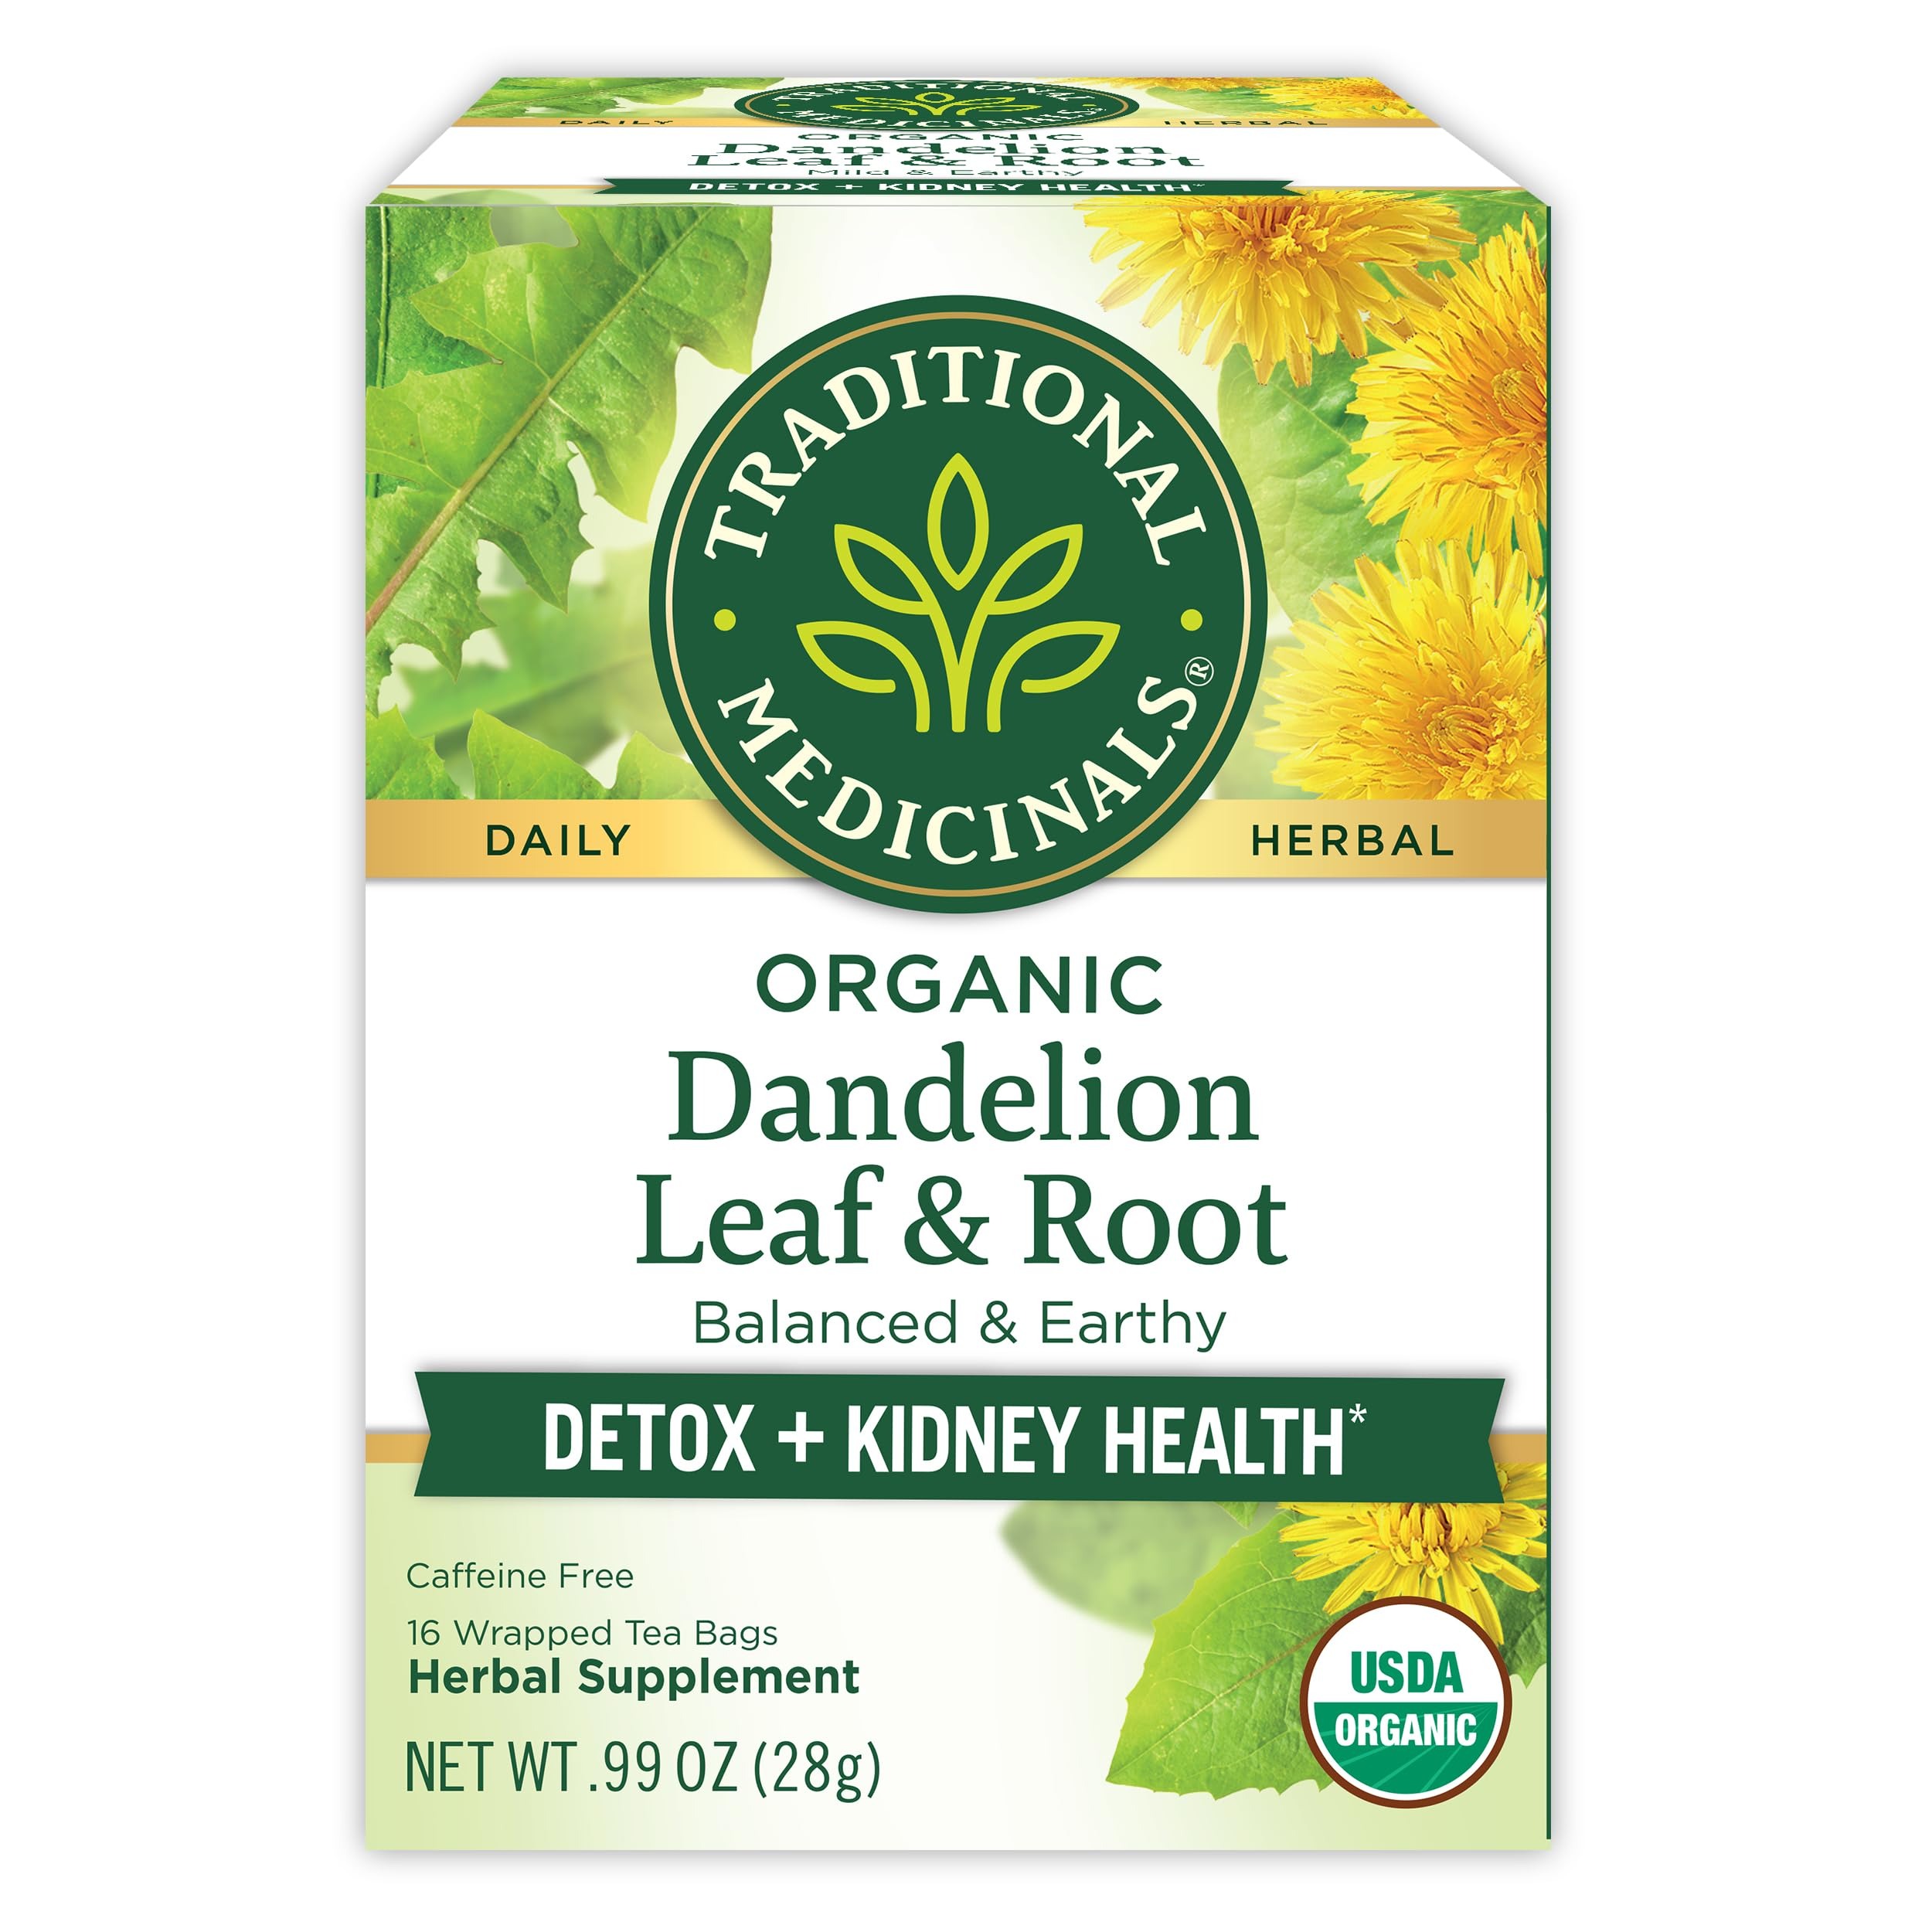
Item Name: Traditional Medicinals Tea, Organic Dandelion Leaf & Root, Supports Kidney Function & Healthy Digestion, 16 Tea Bags
Bullet Point 1: Goes with the flow, supportive
Bullet Point 2: Herbal Power
Bullet Point 3: Supports kidney function and healthy digestion
Bullet Point 4: Traditionally used to support kidney function by promoting flushing of the kidneys, we love how this blend of dandelion leaf and unroasted dandelion root also helps promote happy and healthy digestion
Value: 16.0
Unit: Count

Price: 5.655